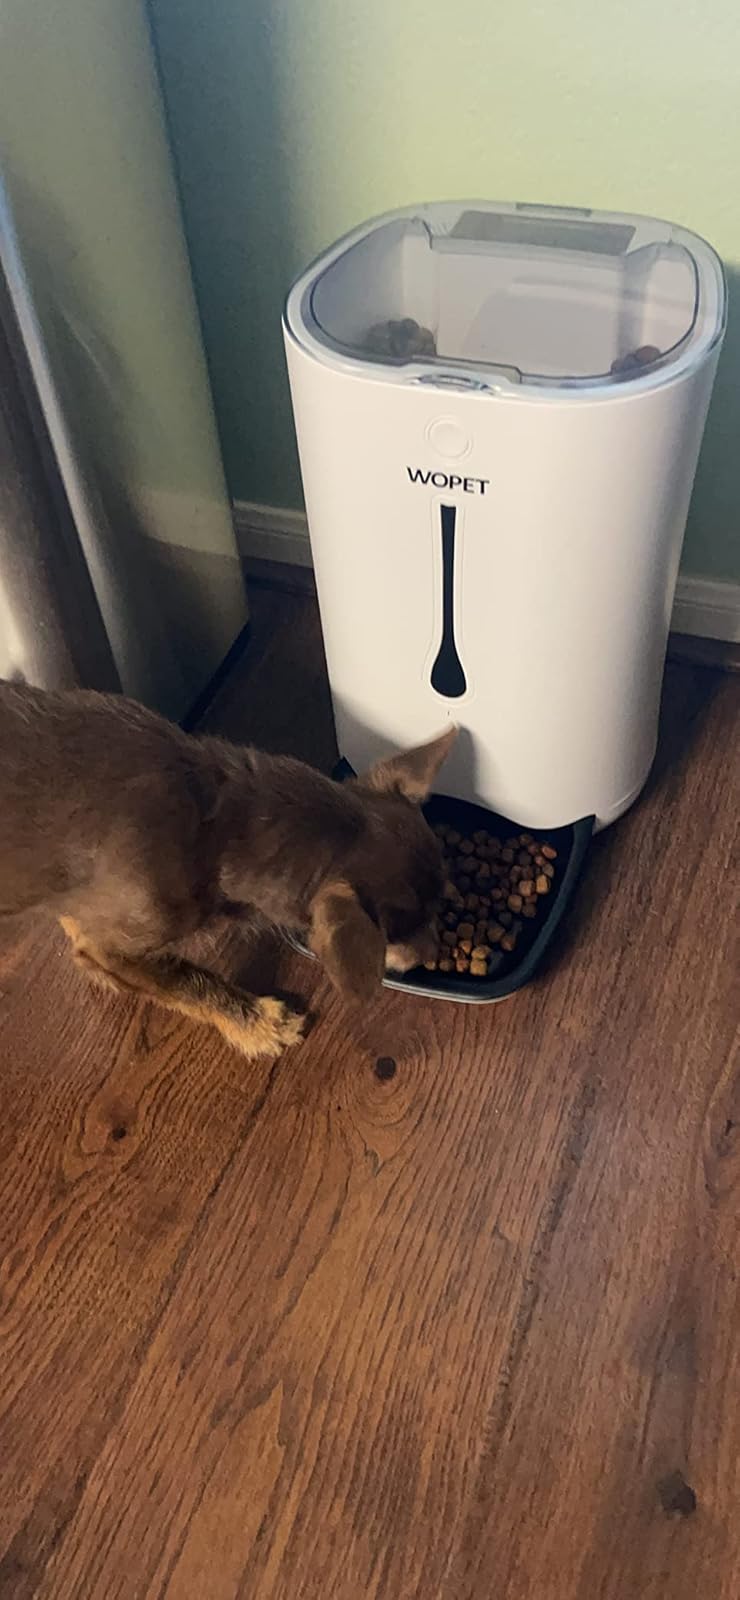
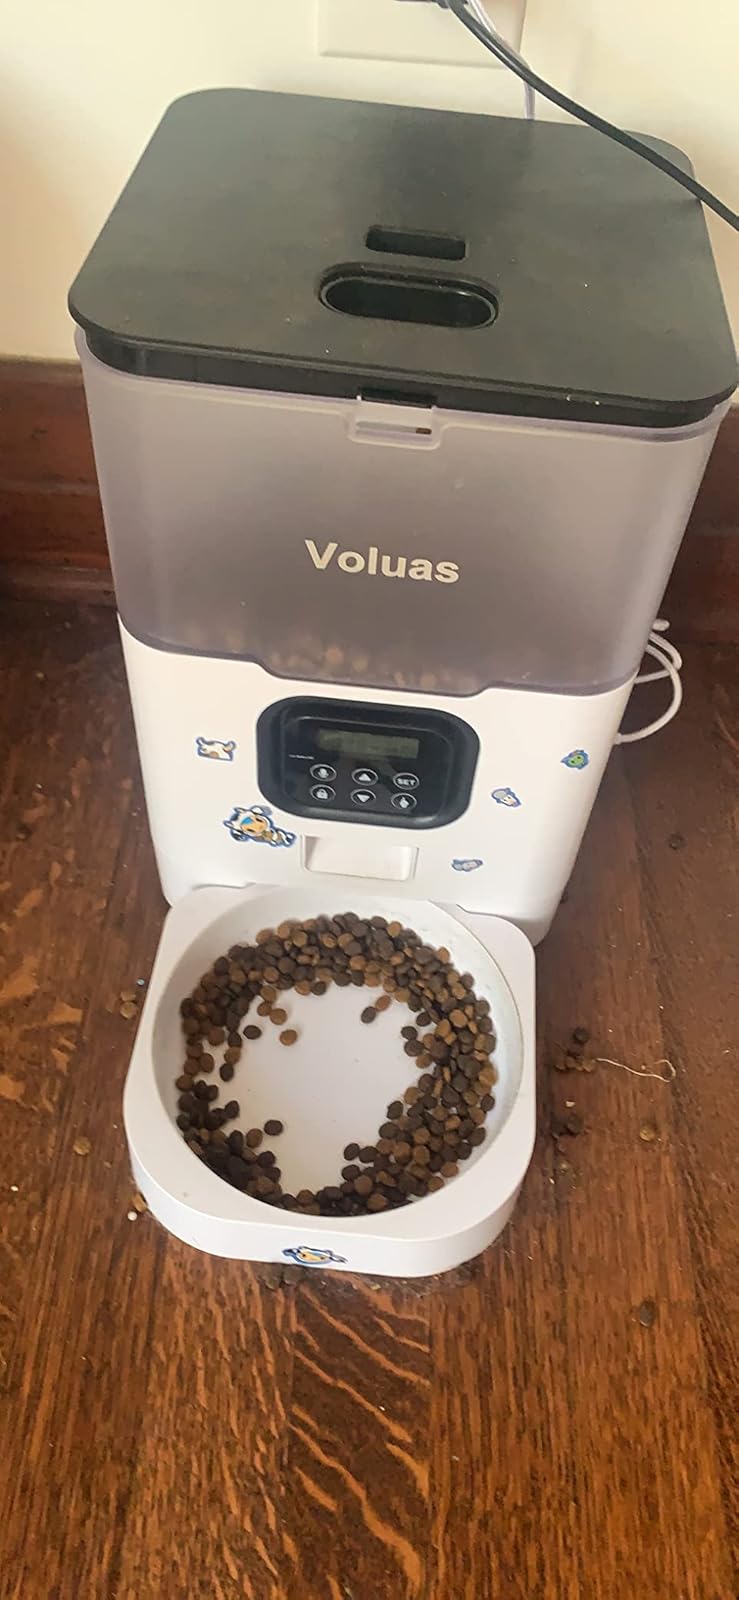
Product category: items_feeder
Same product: no